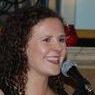
Age: 34